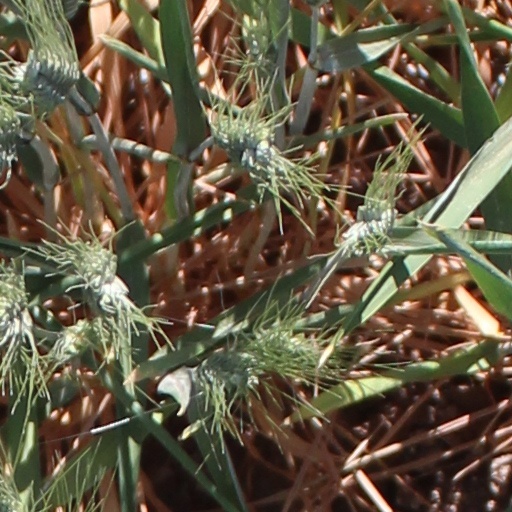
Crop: wheat